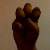
The image shows a hand gesture representing the letter 'E' in Indian Sign Language.